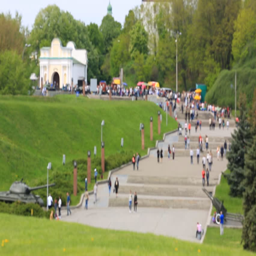
busy anonymous people out of focus are walking in the park